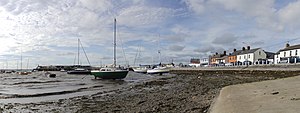
Skerries
Skerries er en irsk by i County Fingal i provinsen Leinster, i den centrale del af Republikken Irland med en befolkning på 9.535 indb i 2006